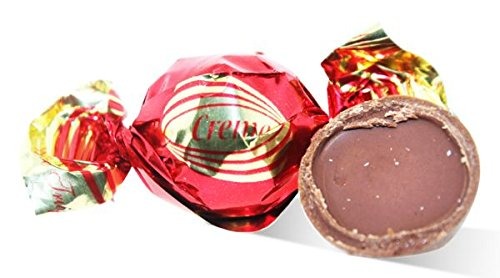
Item Name: Maitre Truffout, Milk Chocolate Truffle with Hazelnuts Filling (1.250 Lbs)
Bullet Point 1: Estimate per order: 1.250 Lbs in a Sealed bag (Aprx 44 Pcs)
Bullet Point 2: milk Chocolate
Bullet Point 3: Product of Maitre Truffout, Italy
Bullet Point 4: Color: Red
Bullet Point 5: Packed From Bulk In Ziplock Bag
Product Description: Milk chocolate pralines with hazelnut filling. Nothing like a combination of milk and hazelnut could make a fine treat like these Italian pralines.Treat Yourself. (Aprx 44 Pcs)
Value: 20.0
Unit: Ounce

Price: 47.26